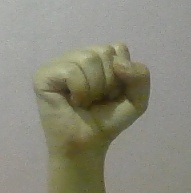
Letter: saad